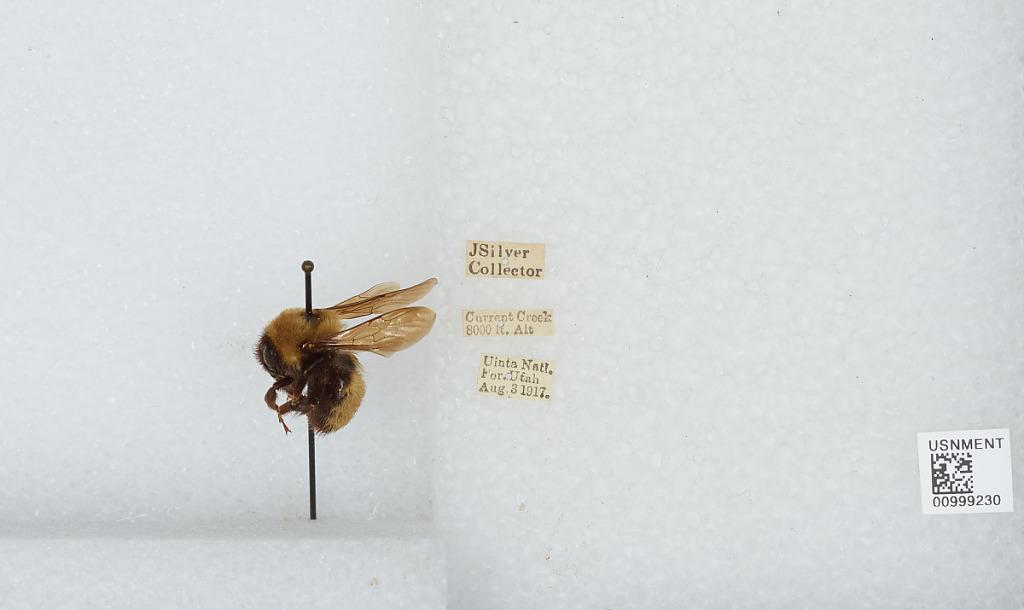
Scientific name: Bombus (Bombus) nevadensis Cresson
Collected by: J. Silver
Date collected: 1917-8-3
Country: United States
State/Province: Utah
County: Utah
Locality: Currant Creek, Uinta National Forest
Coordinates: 40.3561, -111.087